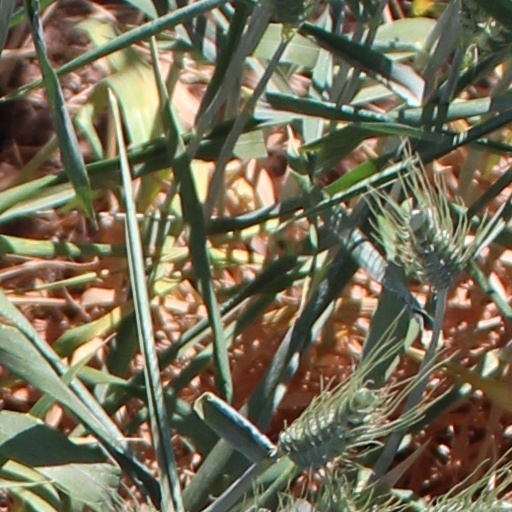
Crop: wheat